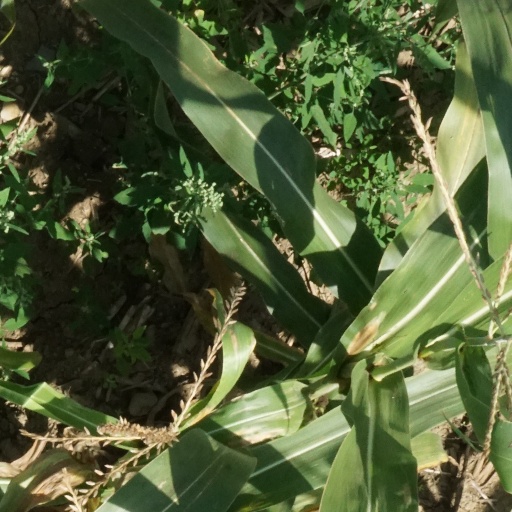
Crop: maize; corn